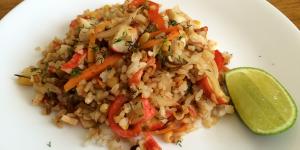
arroz con surimi